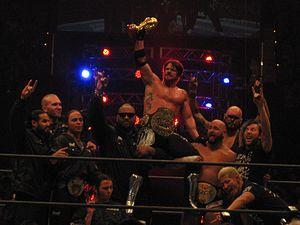
Cody Taylor Hall est un catcheur américain. Il travaille actuellement à la Pro Wrestling Noah. Il s'est fait auparavant connaitre à la New Japan Pro Wrestling en tant que membre du clan Bullet Club. Il est le fils du catcheur Scott Hall.
Allen Neal Jones, est un catcheur américain connu sous le nom de ring de A.J. Styles. Il travaille actuellement à la World Wrestling Entertainment, dans la division SmackDown.
Le Bullet Club, parfois abrégé en BC, est un clan de catcheurs heel apparaissant principalement à la New Japan Pro Wrestling, une fédération de catch japonaise. Aux États-Unis, le groupe apparaît principalement à la Ring of Honor. Le Bullet Club reprend des gestes et mimiques de la New World Order et de la D-Generation X, deux clans très populaires fondés à la fin des années 1990. Ils reprennent particulièrement la gestuelle « turkish wolf » popularisée par la Kliq à la World Wrestling Entertainment, également reprise par la nWo à la World Championship Wrestling.
Tyson Smith est un catcheur canadien, plus connu sous le nom de Kenny Omega. Il travaille actuellement à la All Elite Wrestling, où il est l'actuel champion du monde par équipe de la AEW avec Adam Page.